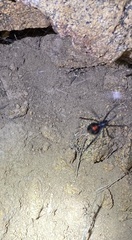
Species: Lactrodectus_hesperus